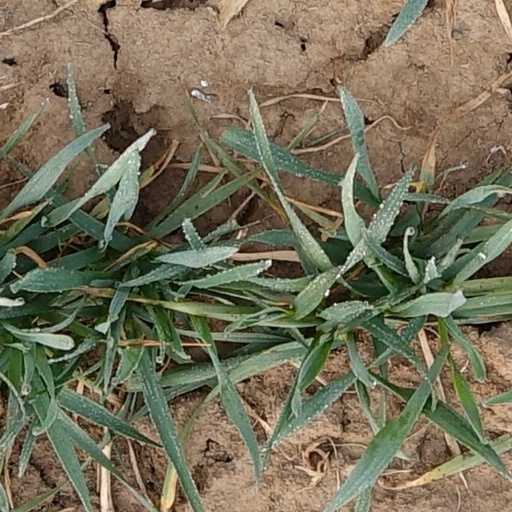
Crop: wheat